Williams Park

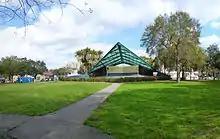
The bandstand designed by William B. Harvard

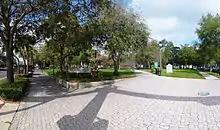
The Southeast corner of the park

Williams Park is a park located in St. Petersburg, Florida. It is the city's first park and encompasses an entire city block between 4th and 3rd Streets North and between 2nd and 1st Avenues North. Founded in 1888 and originally named "City Park," it was changed to Williams Park in honor of the co-founder of St. Petersburg, John Constantine Williams Sr.